Indigenous territory (Brazil)

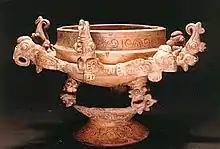
Sophisticated pottery

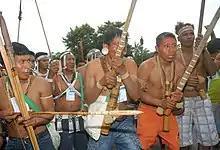
Several Indigenous protesters wearing traditional garments

In the early 20th century, influential figures like Hermann von Ihering, director of the Museu Paulista, advocated for the extermination of Indigenous peoples who resisted civilization. However, in 1907, Brazil faced international condemnation for massacring its Indigenous populations, a factor that led to the creation of the Indian Protection Service in 1910, initially led by Marshal Cândido Rondon, himself of Indigenous descent and a staunch defender of their rights and dignity. Rondon stated, "Indians should not be treated as state property within whose borders their territories lie, but as autonomous nations with whom we seek to establish friendly relations." The Service secured some traditional lands for their original inhabitants, protected them from invasions, and, to some extent, recognized the value of their cultures and institutions. Nevertheless, the 1916 "Brazilian Civil Code" reaffirmed Indigenous peoples as legally incompetent, subjecting them to tutelage until deemed assimilated into civilization. In practice, the Service's activities, while preventing many imminent massacres, focused on pacifying uncontacted groups, acculturating them, and turning them into small-scale farmers.Addressing the omission of the "Constitution of 1891", the "Constitution of 1934" and subsequent constitutions recognized Indigenous rights to the lands they traditionally occupied. From the 1940s on, interest in Indigenous issues grew among anthropologists, sociologists, ethnologists, historians, environmentalists, and philosophers. Figures like Darcy Ribeiro and the Villas-Bôas brothers significantly increased their visibility and respect, reporting their oppression and abandonment while highlighting the richness and originality of their cultures. By this time, however, the Indigenous population had dwindled to approximately 120,000 and continued to decline. In 1961, the Xingu National Park was established, a vast conservation area home to many native peoples. It broke with prior paradigms by prioritizing their right to preserve their cultures in their entirety, free from Western influence, within the natural environment necessary for their traditions to endure.